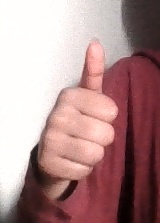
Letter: aleff